History of the nude in art

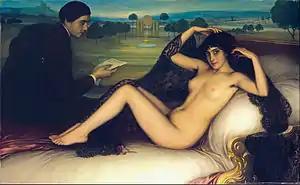
"Venus of Poetry" (1913), by Julio Romero de Torres, Bilbao Fine Arts Museum.

A group of artists known as Nabis, influenced by Gauguin and concerned with the expressive use of color, met in Pont-Aven. Among its members were: Félix Vallotton, who developed an ironic style with connotations of black humor, with an unabashed eroticism, where the bodies have a flat, Japanese-influenced constitution, with faces that look like masks ("Bathing on a Summer Afternoon", 1892); Pierre Bonnard, who painted nudes under different types of light, both natural and artificial, generally in intimate scenes, bedroom and "boudoir", with a taste for reflections in mirrors, often based on photographs ("Woman reclining on a bed", 1899; "The nap", 1900; "Man and Woman", 1900; "Nude Against the Light", 1907; "Mirror Effec"t, 1909; "Dressing Table with Mirror", 1913; "Nude in the Bucket", 1916); and Charles Filiger, who developed a medieval-inspired style—especially from Gothic stained glass—of flat colors with black outlines, as in "The Recumbent Christ" (1895), inspired by Holbein's "The Corpse of Christ in the Tomb", reduced to simple and pure forms, showing a symbolic candor that turns Christ into a transcendental, evocative figure, of a naivety that suggests purity.